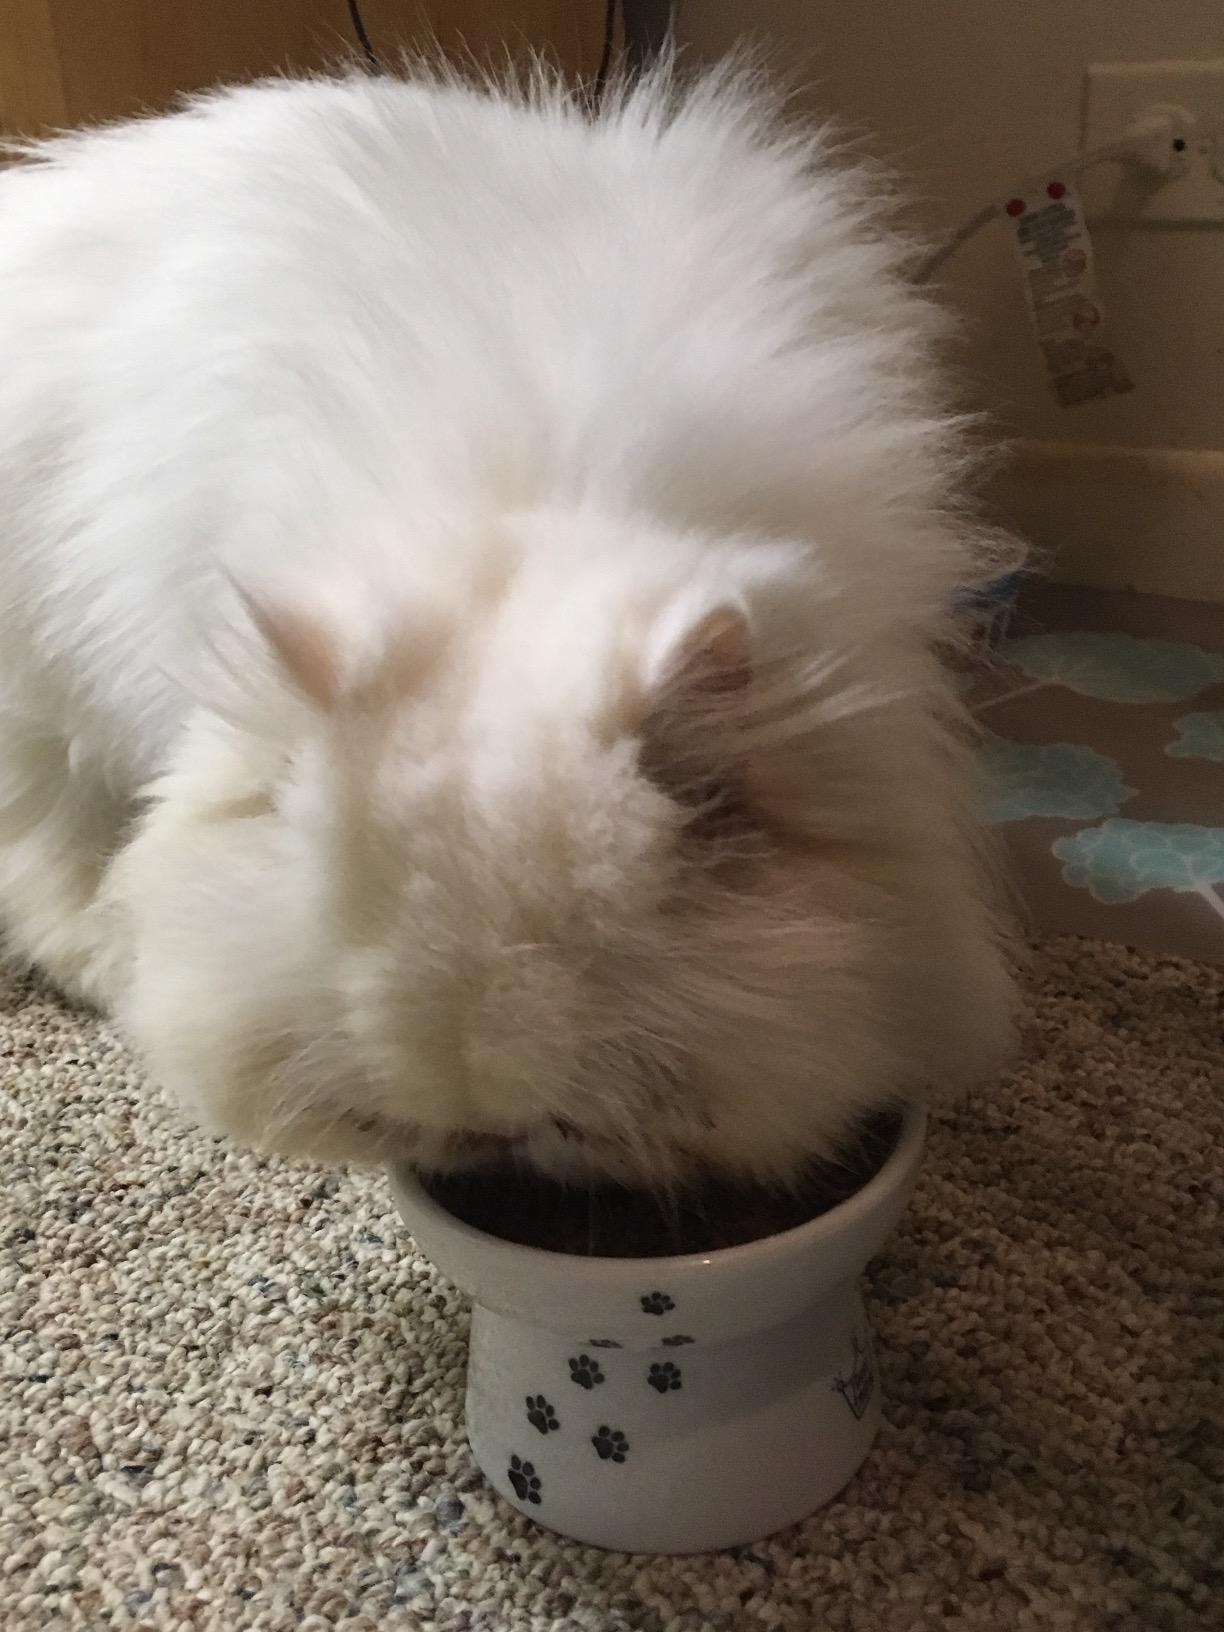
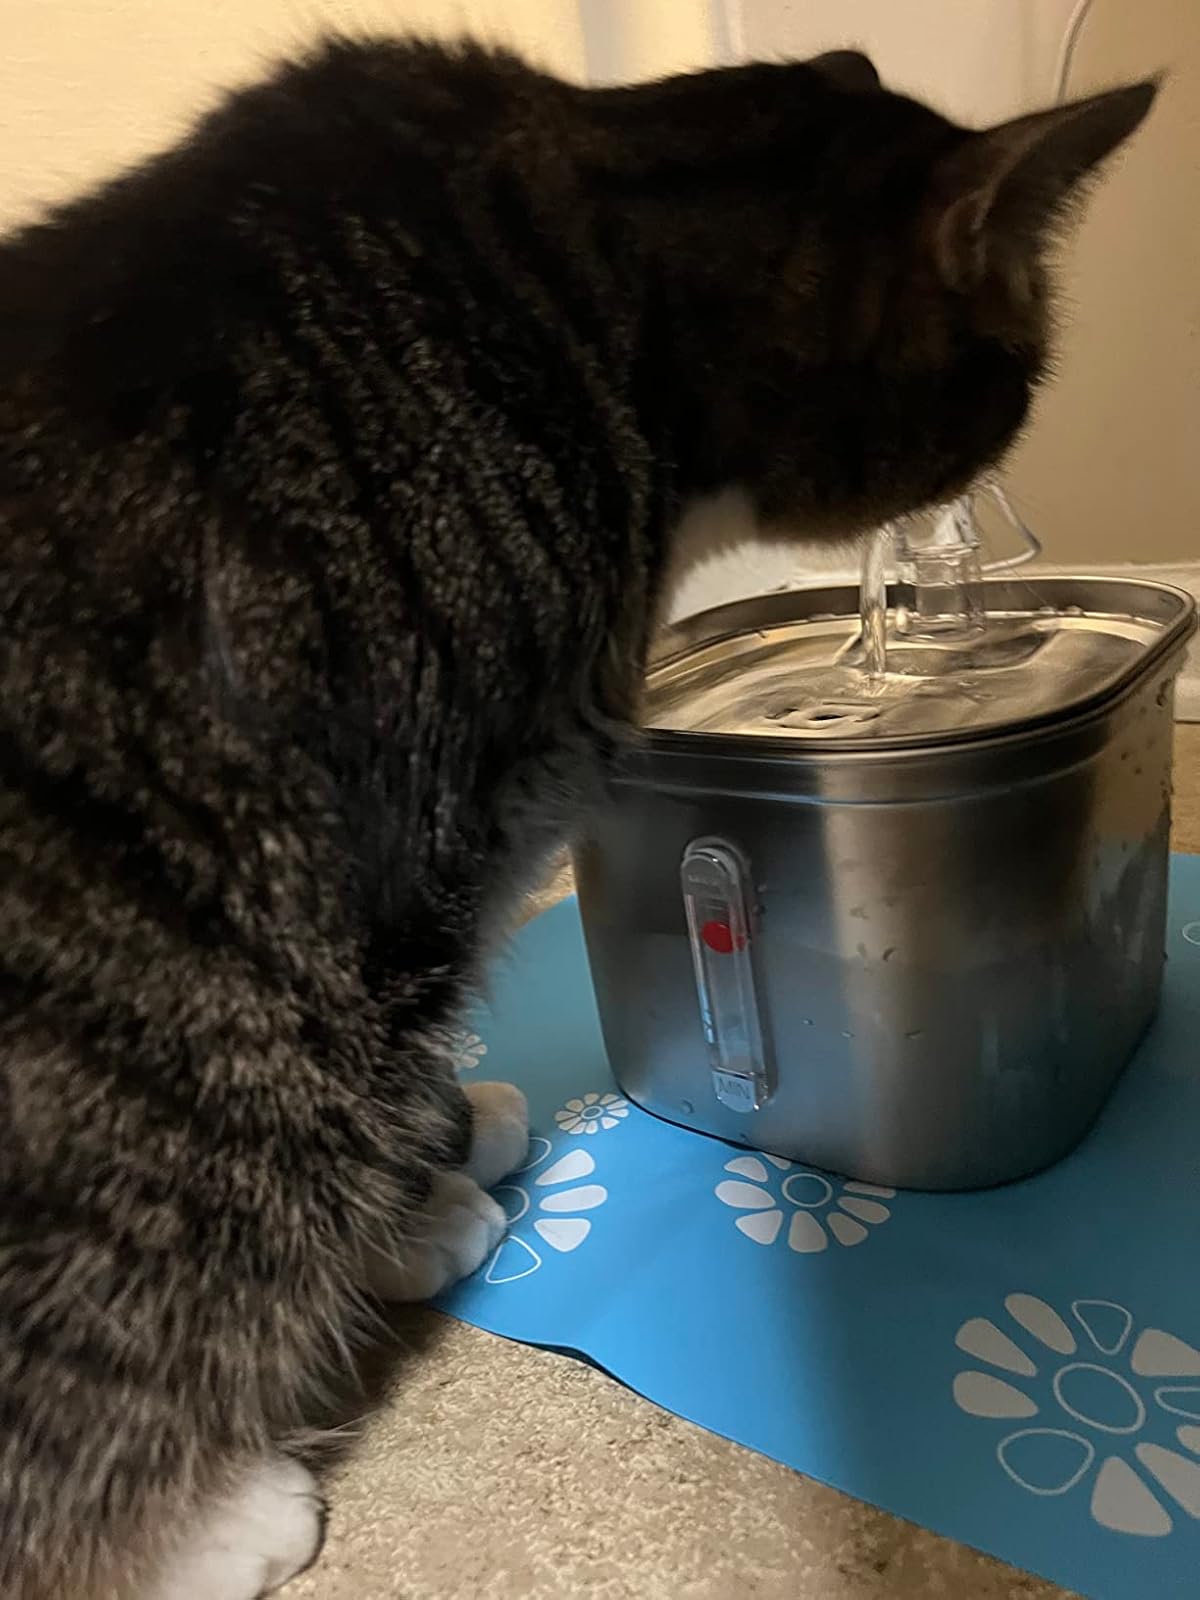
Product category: items_bowl
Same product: no